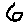
Label: 6